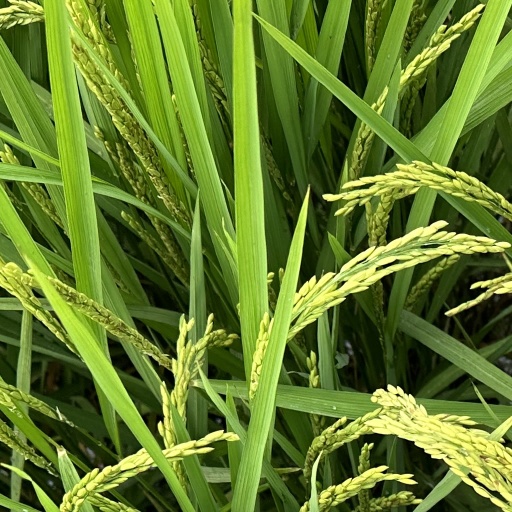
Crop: rice